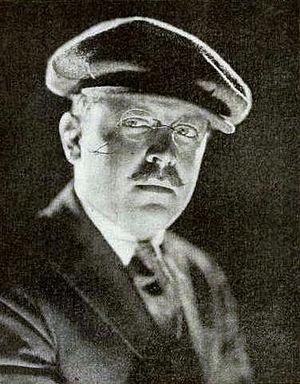
Erle C. Kenton est un réalisateur, acteur et producteur américain, né le 1ᵉʳ août 1896 à Norboro et mort le 28 janvier 1980 à Glendale.